Pamela Wyndham, Baroness Egremont

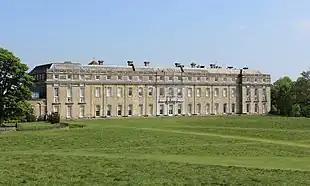
Petworth House

At the start of the Second World War, Wyndham joined the Women's Royal Naval Service, who seconded her to Bletchley Park to "work on secret decoding operations", thanks to her abilities with foreign languages, and she was based nearby at Woburn Abbey. Near the end of the war, her father was appointed British naval attaché in Argentina, and she went with him.